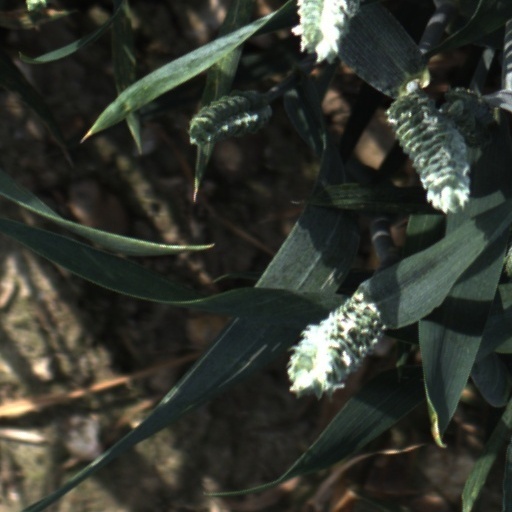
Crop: wheat